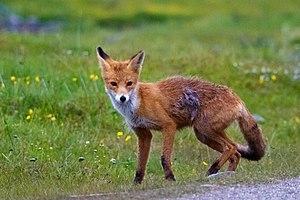
Renard roux à Hamningberg en Norvège.
Hamningberg est un village de pêche abandonné dans le nord de la Norvège, qui n'est plus utilisé que comme une destination de vacances. Hamningberg appartient à la municipalité de Båtsfjord dans le comté de Finnmark.